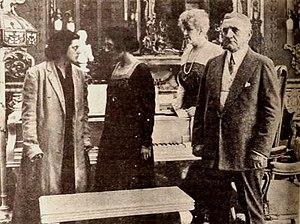
The City of Purple Dreams est un film muet américain réalisé par Colin Campbell et sorti en 1918.